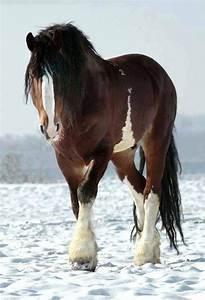
horse